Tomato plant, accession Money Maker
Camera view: vertical (180 deg); turntable rotation: 330 degrees
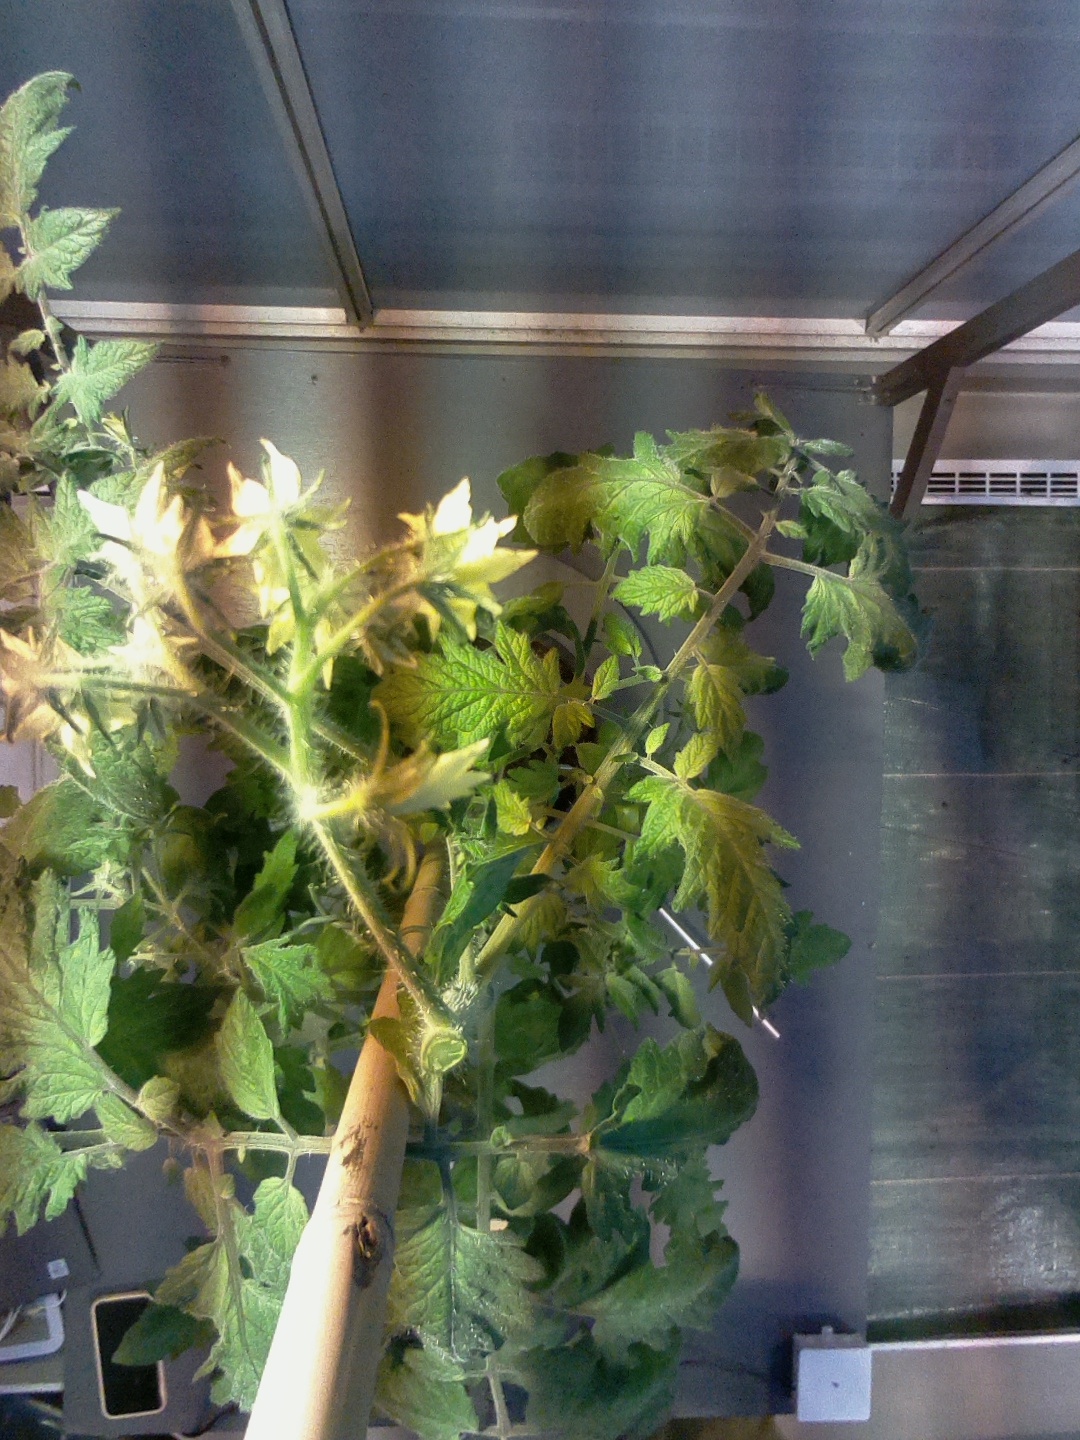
BBCH growth stage 75: 50%-60% of final fruit size